Eugenie Bouchard

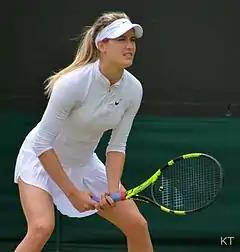
Bouchard in 2016

Bouchard started her season at the Hopman Cup, representing Canada alongside Vasek Pospisil. She lost her first match against the Czech Republic's Lucie Šafářová, and Canada went on to lose the tie. Then, in the tie against the U.S. team, Bouchard beat Serena Williams, while Pospisil beat John Isner to give Canada the win. They defeated Italy in the last tie, but despite the win, they finished second in the group and were eliminated. At the Australian Open, Bouchard lost in the quarterfinals to Maria Sharapova in straight sets. On February 5, 2015, Bouchard began working with Sam Sumyk, who had previously coached Victoria Azarenka to Grand Slam success.